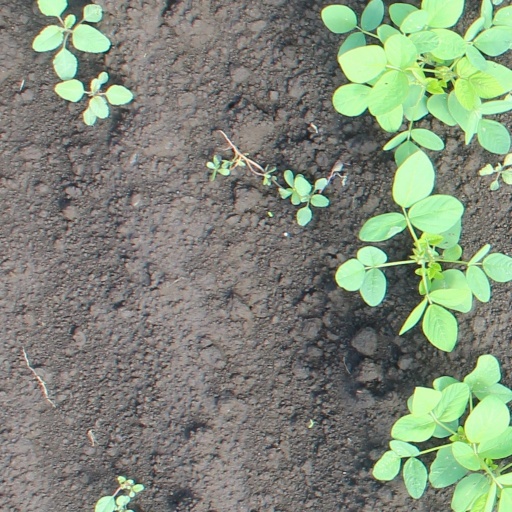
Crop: soybean